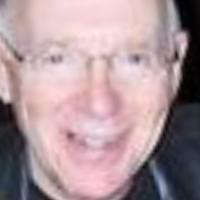
Age group: age 56-65